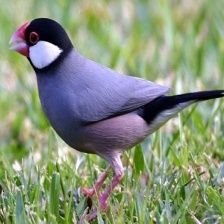
Species: JAVA SPARROW
Scientific name: LONCHURA ORYZIVORA